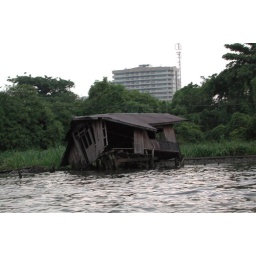
Dilapidated house on river in Bangkok.